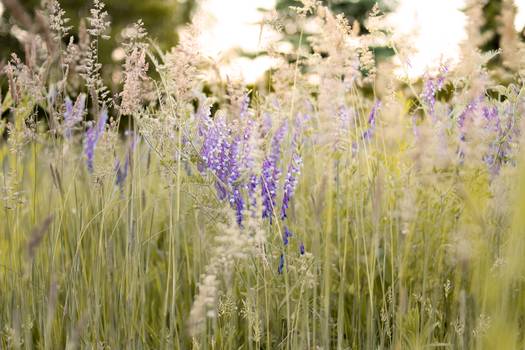
Label: No Watermark